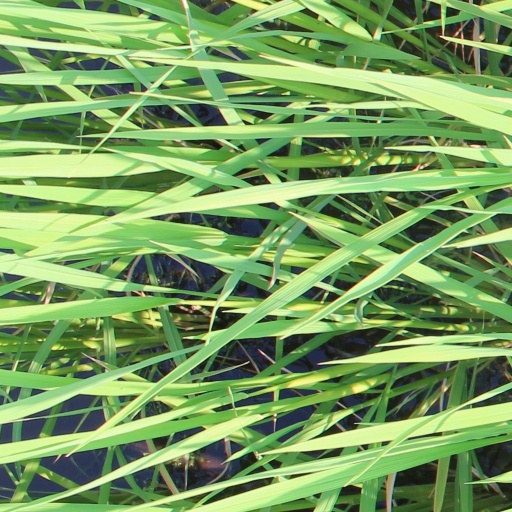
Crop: rice